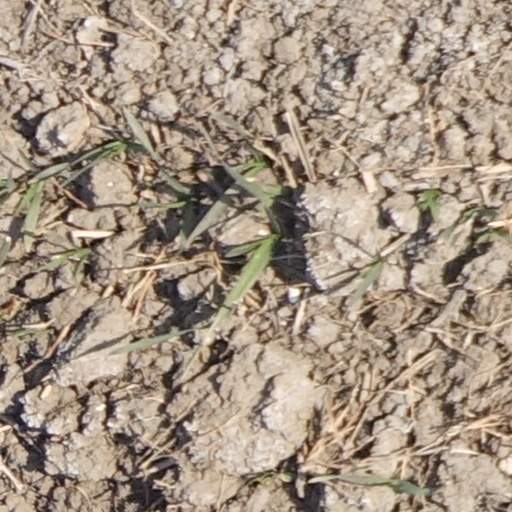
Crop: wheat